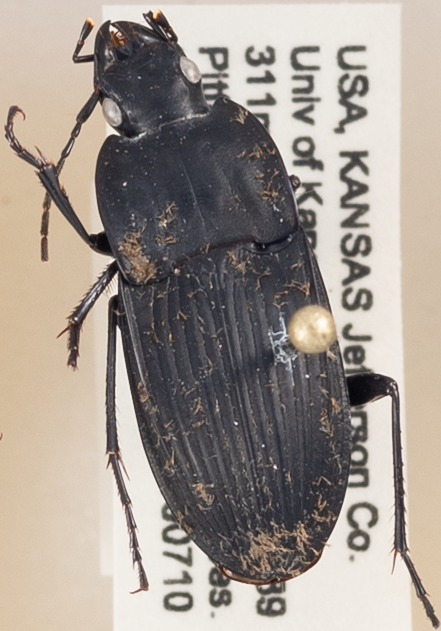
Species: Dicaelus elongatus
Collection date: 2019-07-10
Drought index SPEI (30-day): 0.976
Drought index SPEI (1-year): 1.416
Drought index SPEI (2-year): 0.71